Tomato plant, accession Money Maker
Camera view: vertical (180 deg); turntable rotation: 120 degrees
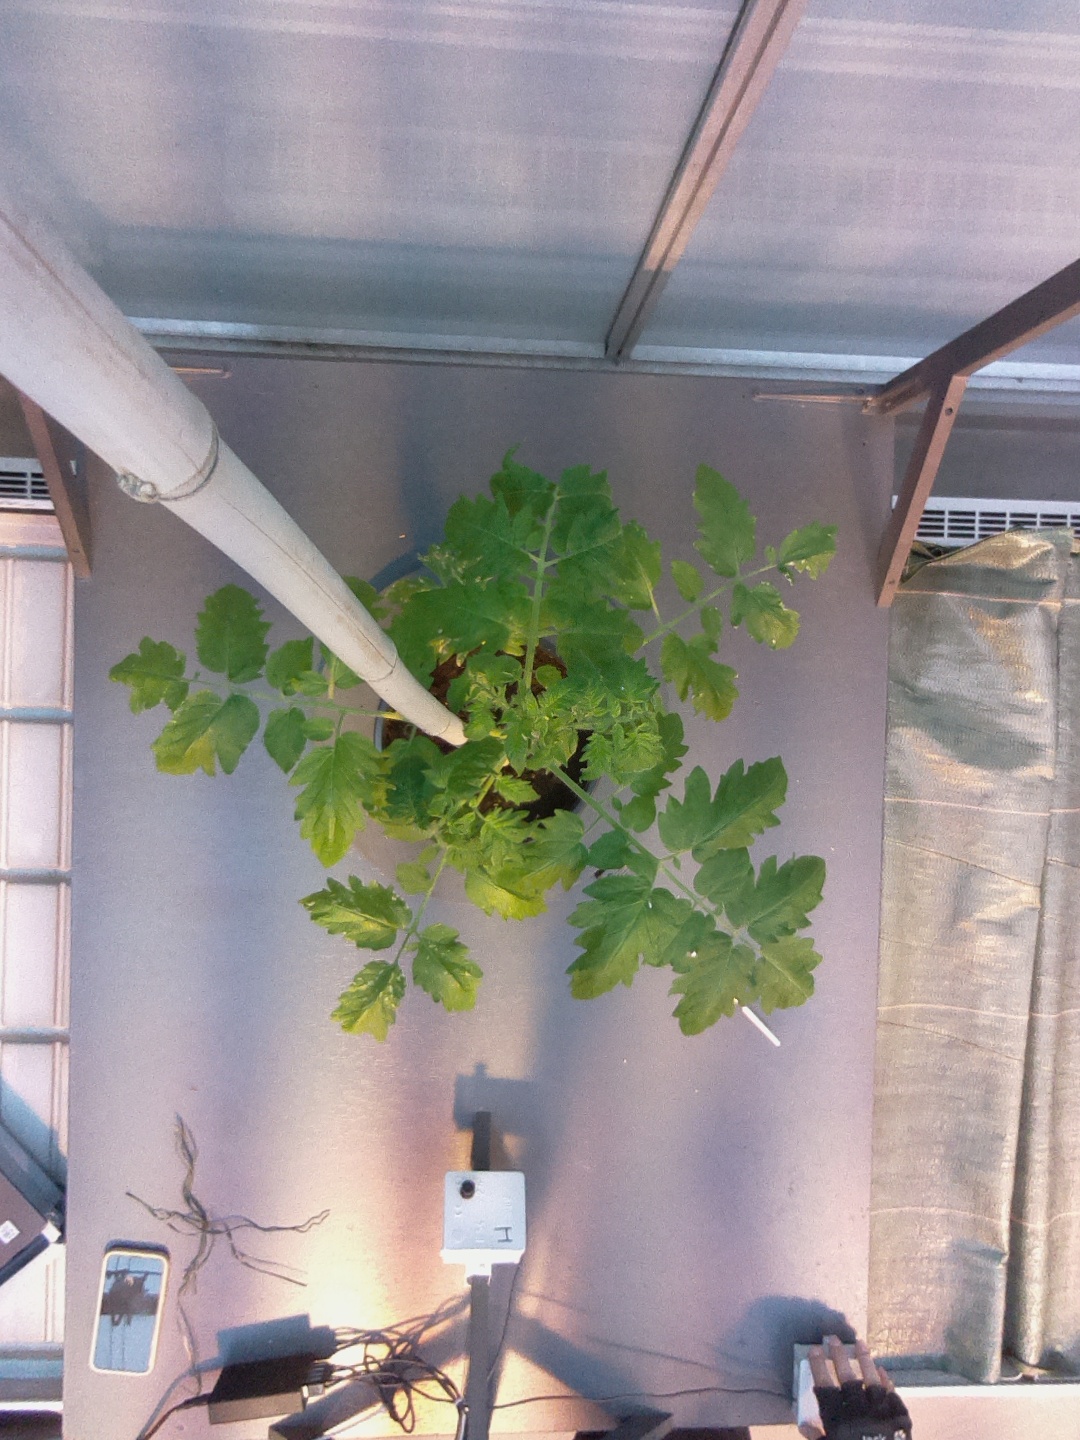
BBCH growth stage 14: 8 of true leaves visible